Sodium thiopental

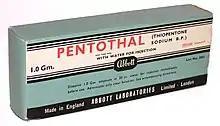
Pentothal vintage package

Sodium thiopental, also known as Sodium Pentothal (a trademark of Abbott Laboratories), thiopental, thiopentone, or Trapanal (also a trademark), is a rapid-onset short-acting barbiturate general anesthetic. It is the thiobarbiturate analog of pentobarbital, and an analog of thiobarbital. Sodium thiopental was a core medicine in the World Health Organization's List of Essential Medicines, but was supplanted by propofol. Despite this, thiopental is listed as an acceptable alternative to propofol, depending on local availability and cost of these agents. It was the first of three drugs administered during most lethal injections in the United States until the US division of Hospira objected and stopped manufacturing the drug in 2011, and the European Union banned the export of the drug for this purpose. Although thiopental abuse carries a dependency risk, its recreational use is rare.